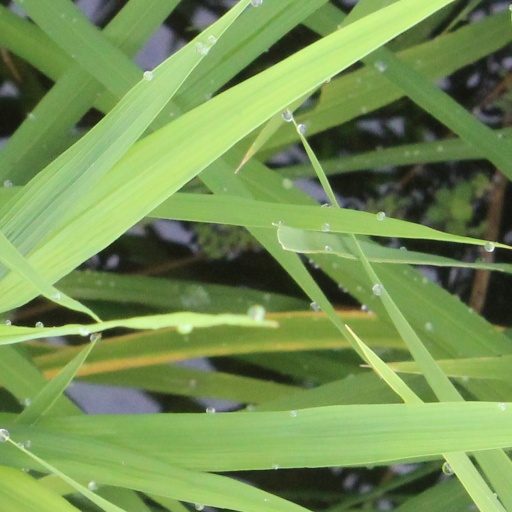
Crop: rice